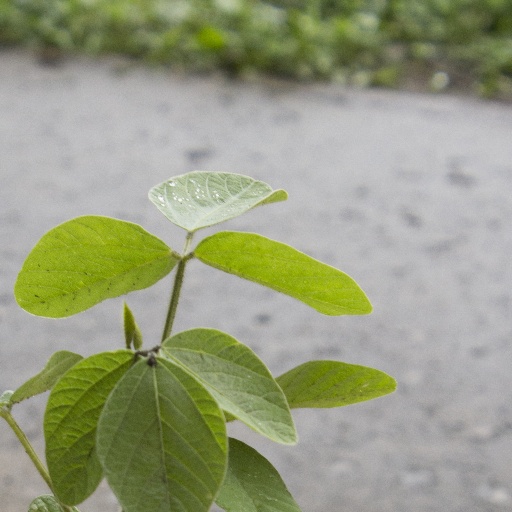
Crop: soybean